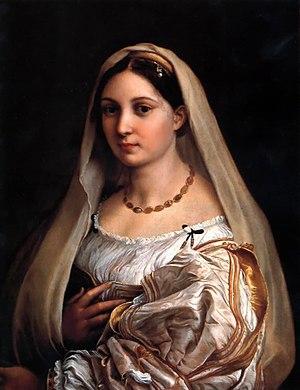
Les spoliations napoléoniennes consistent en une série de soustractions d'actifs, notamment d’œuvres cultuelles et oeuvres d'art, le plus souvent d'œuvres précieuses, constituant l’identité patrimoniale et spirituelle d’un territoire et qui ont été le plus souvent conçues pour des lieux spécifiques en fonction d’une histoire particulière. Elles ont été menées de manière systématique par des soldats de l'armée française, par les commissaires napoléoniens et certains commissaires choisis parmi la populations mis en place à la suite des différents traités d'Armistice à titre de compensations dans les États de la pré-unification de la péninsule italienne, de la péninsule ibérique, des Pays-Bas, de l'Europe centrale et d'Égypte.